Buddhahood

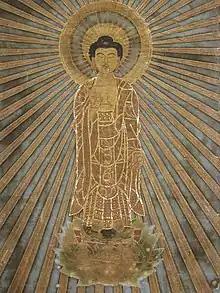
"Amida Manifesting in the Dharma-body of Expedient Means", Japanese painting, at the Met.

Buddhist texts include numerous stories of the Buddha's miracles, which include displays of the "abhiññās," healings, elemental magic (such as manipulating fire and water), and various other supernatural phenomena, traveling to higher realms of Buddhist cosmology, and others.